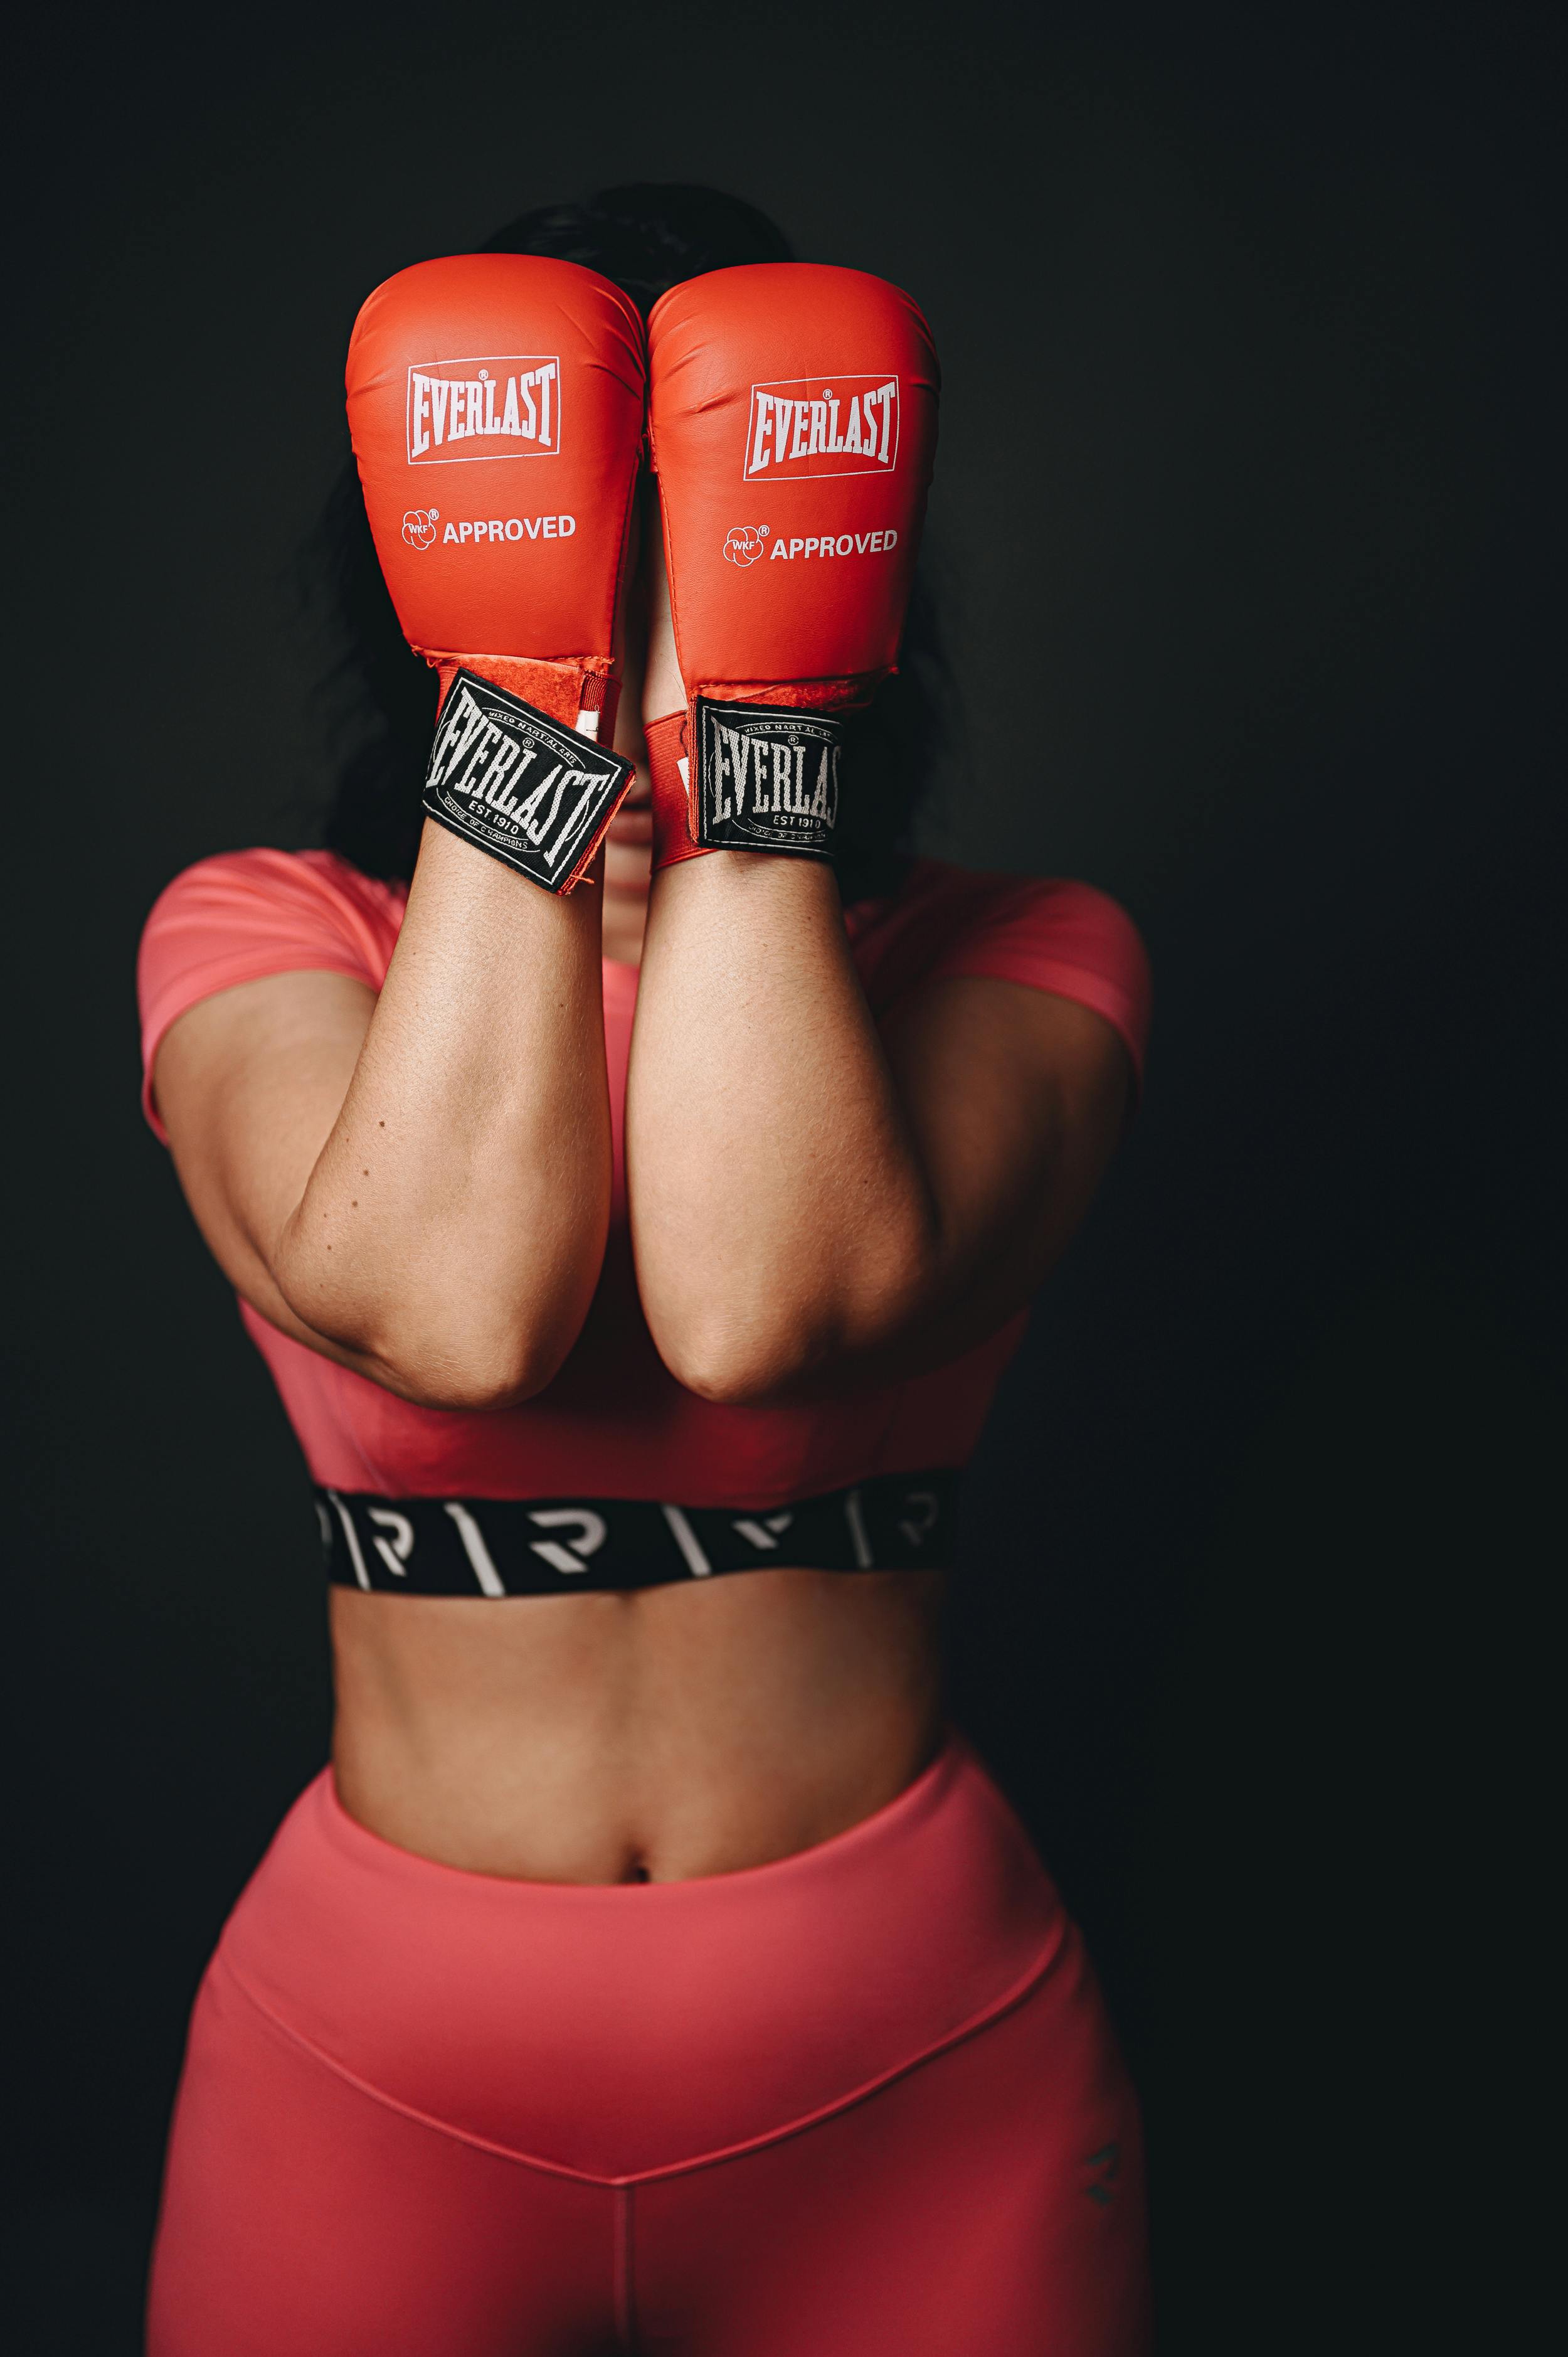
woman, arm, leg, shorts, sports gear, human body, glove, thigh, flash photography, sportswear, elbow, boxing glove, boxing, striking combat sports, sports equipment, chest, undergarment, boxing equipment, underpants, waist, human leg, abdomen, professional boxer, contact sport, latex, trunk, knee, combat sport, navel, personal protective equipment, physical fitness, magenta, briefs, fashion accessory, carmine, competition event, fetish model, wrestler, sports, spandex, uniform, individual sports, nail, logo, lingerie